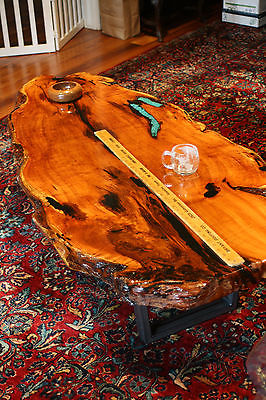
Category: table